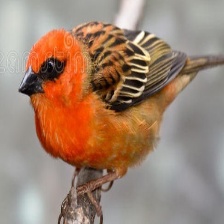
Species: RED FODY
Scientific name: FOUDIA MADAGASCARIENSIS